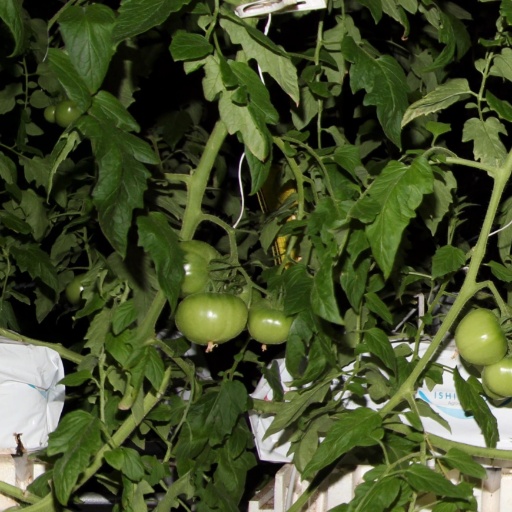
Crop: tomato